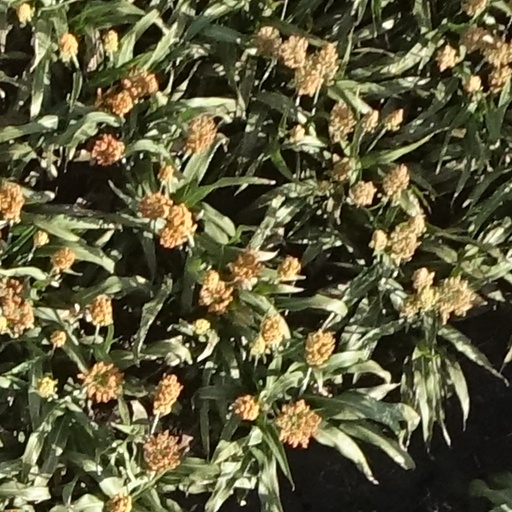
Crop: sorghum